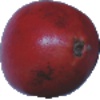
Label: Pomegranate 1